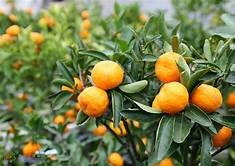
Label: mandarine